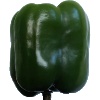
Label: Pepper Green 1